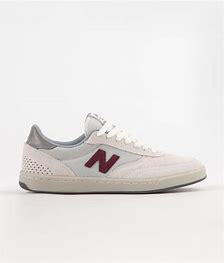
Brand: New
Model: Balance New Balance Numeric 440